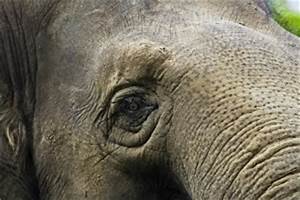
Label: elephant